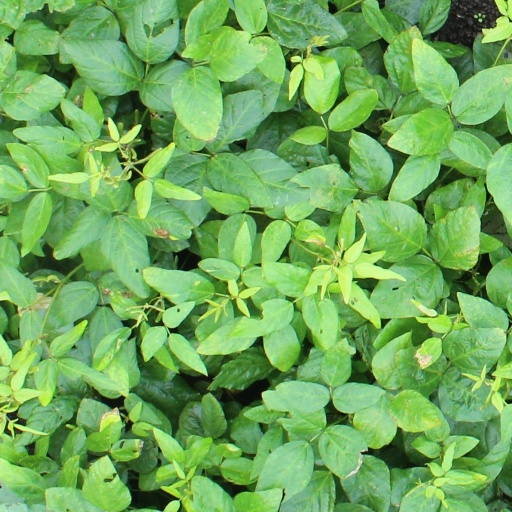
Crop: soybean